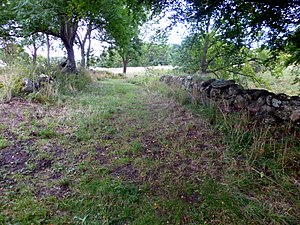
Skovgårde Voldsted
Sydfløjen set fra vest
Skovgaarde Voldsted sydfløjen set fra vest This is a photo of an archaeological site or monument in Denmark, number 47930 in the Heritage Agency of Denmark database for Sites and Monuments.
Skovgårde Voldsted er et middelalderligt voldsted på Djursland, beliggende ca. 3 km. vest for Fjellerup og 31 km øst for Randers. Voldstedet består af en firkantet borgbanke på 70 m x 43 m, med fremspringende hjørnebastioner der er hævet omkring 2,5 m, med opbyggede stensætninger, over en nu tørlagt voldgrav. Der er brolægning og fundamentrester af en trefløjet bygning, der i sydfløjen står i næsten tegl i op til 2 meters højde. Man kender ikke meget til stedets historie, men den ejedes omkring 1500 af Jens Madsen, og kom senere i slægten Lykkes eje; bygningerne brændte ned i 1541.